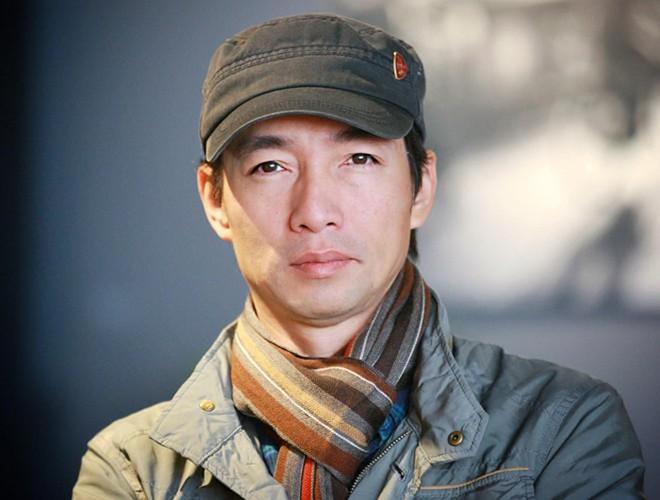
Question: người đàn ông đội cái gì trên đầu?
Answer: người đàn ông đội cái nón kết